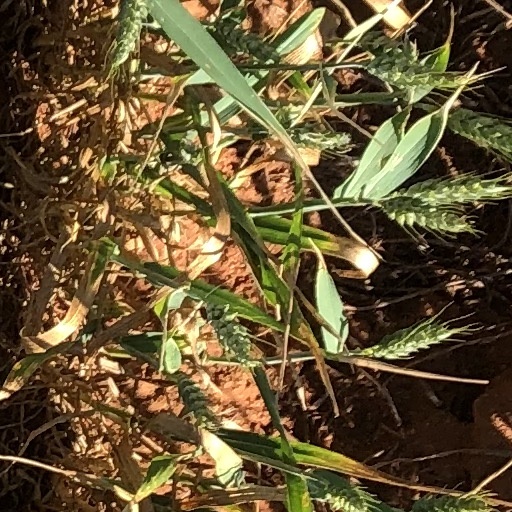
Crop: wheat